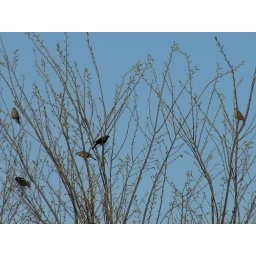
Five brown headed cowbirds sitting in the tree east of my house